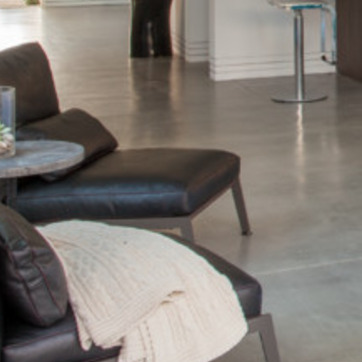
Material: leather